Henry Collin Minton

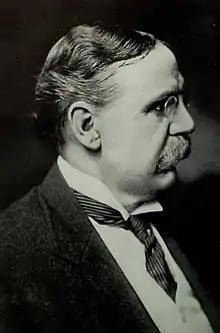
Minton circa 1913

Henry Collin Minton (1855–1924) was the chairman of Systematic Theology at the San Francisco Theological Seminary from December 2, 1891 to October 1, 1902. He then became the minister for the First Presbyterian Church in Trenton, New Jersey.